The Landmark London

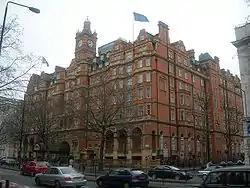

The Landmark London is a five-star hotel on Marylebone Road on the northern side of central London, England, in the City of Westminster. It was originally opened by the Great Central Railway, as the Hotel Great Central. As one of London's railway hotels, it declined after the advent of the motor car. It served as a military convalescent home during the Second World War, and later as the headquarters of the British Railways Board. It reopened as a hotel in 1993.